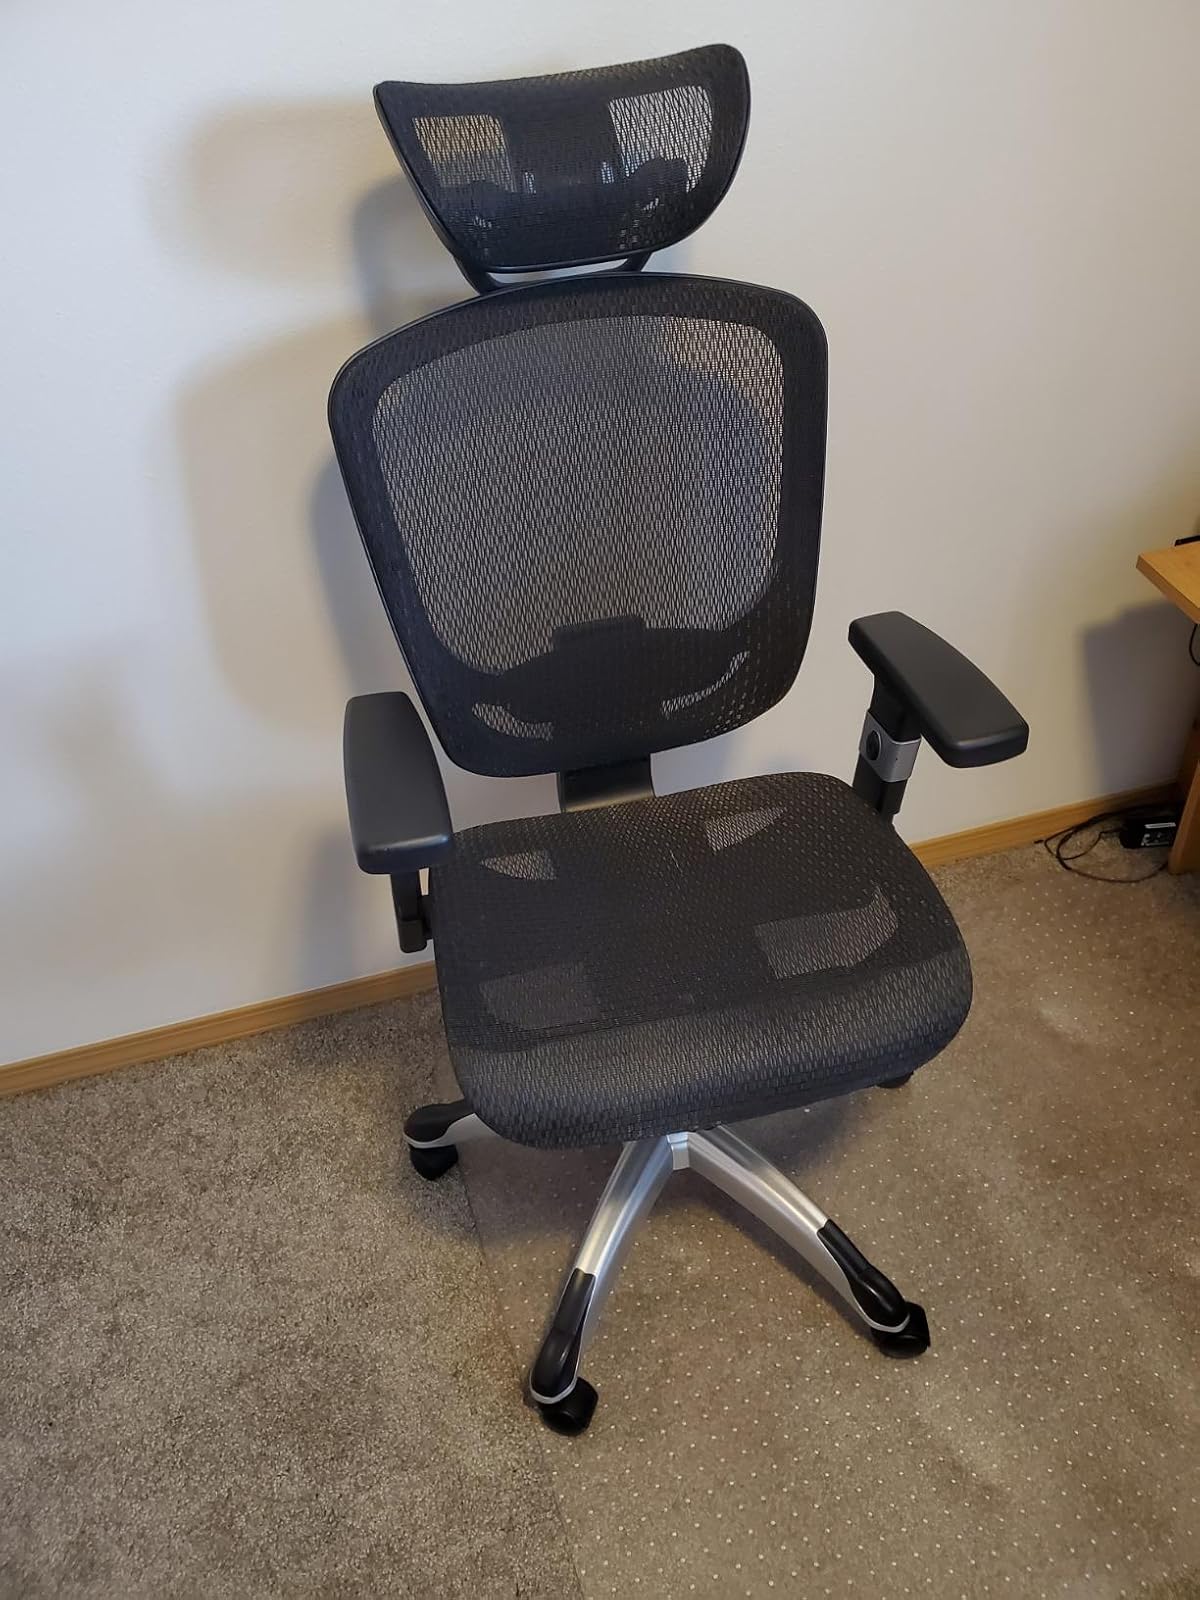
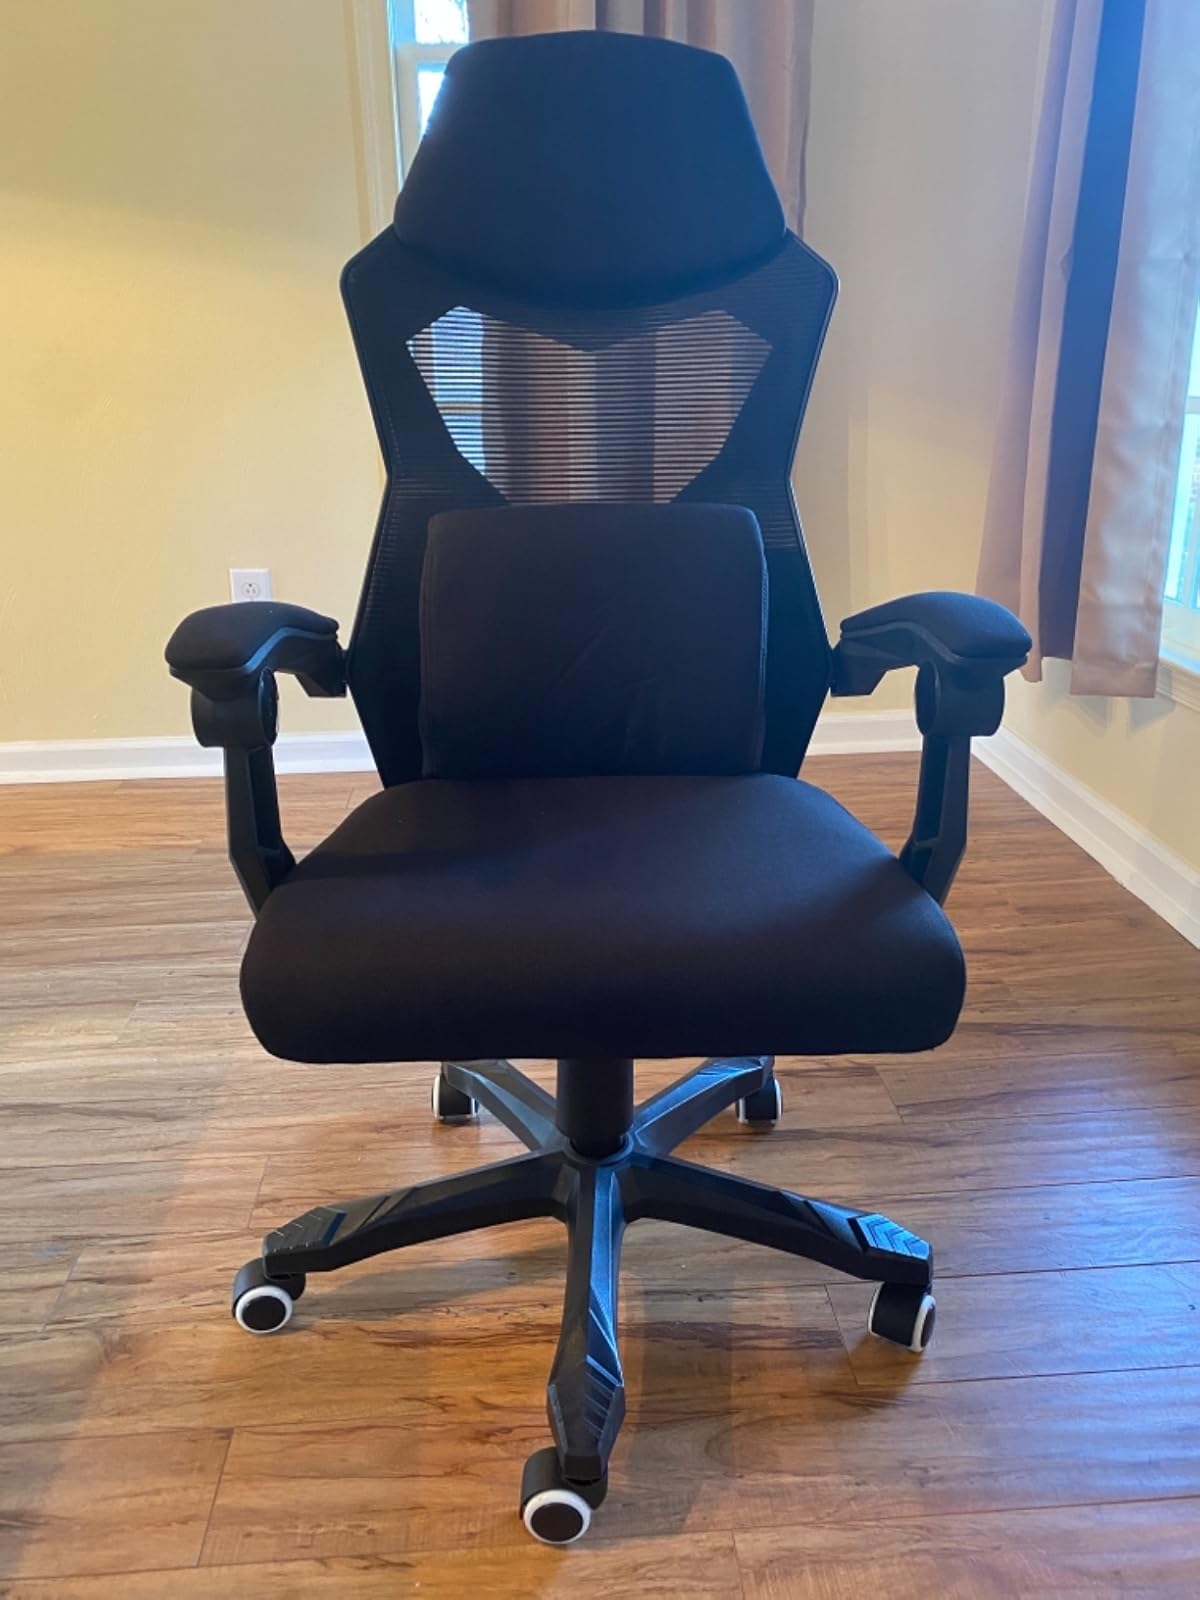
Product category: items_chair
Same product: no